Hold Me, Thrill Me, Kiss Me (film)

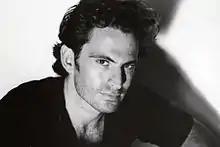
Actor headshot of director Joel Hershman, who also created the scenario and wrote the script

Casting was handled by Doreen Lane, and included both professional and non-professional actors. Sean Young had previously starred in "Blade Runner", for example, while Max Parrish, the lead protagonist, was a first-time actor.